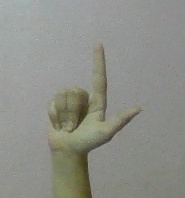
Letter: laam